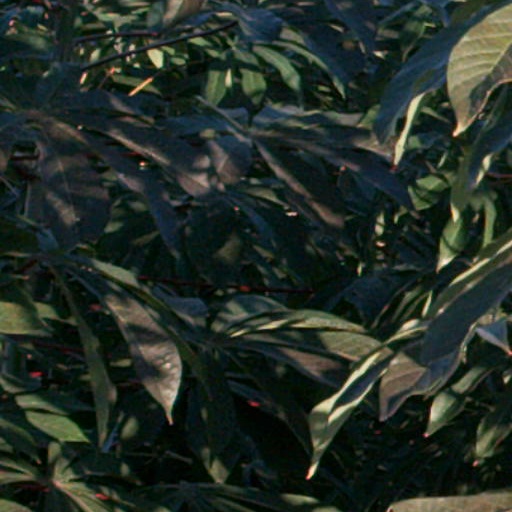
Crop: cassava